Donghu people

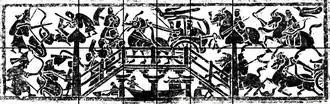
Eastern Han tombs in Shandong often have depiction of battles between Hu barbarians, with bows and arrows and wearing pointed hats (left), against Han troops. Eastern Han dynasty (151–153 CE). Tsangshan Han tomb in Linyi city, Shandong. Also visible in Yinan tombs.

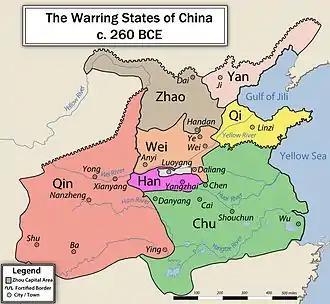
Donghu raided both Zhao and Yan in the 4th and 3rd centuries BCE

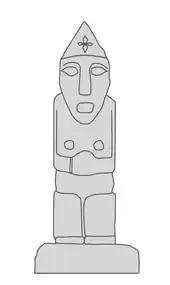
General appearance of the numerous Scythoïd Hu monumental statues from Shandong, featuring people with a high nose, deep eyes and a pointed hat. Eastern Han period, 2nd century CE.

The peoples categorized as the Five Barbarians, or "Five Hu", were the Xiongnu, Jie, Xianbei, Di, and Qiang. Of these five ethnic groups, the Xiongnu and Xianbei were nomadic peoples from the northern steppes. The ethnic identity of the Xiongnu is uncertain, but the Xianbei appear to have been Mongolic. The Jie, another pastoral people, may have been a branch of the Xiongnu, who may have been Yeniseian or Indo-Scythian. The Di and Qiang were from the highlands of western China. The Qiang were predominantly herdsmen and spoke Sino-Tibetan (Tibeto-Burman) languages, while the Di were farmers who may have spoken a Sino-Tibetan or Turkic language. The traditional explanation, going back to the second-century Han dynasty scholar Cui Hao 崔浩 is that the Donghu were originally located "east of the Xiongnu" who were one of the "Five Barbarians" ("Hú"). Modern Chinese apologetics suggests that "Donghu" was a transcription of an endonym and did not literally mean "Eastern Barbarian".